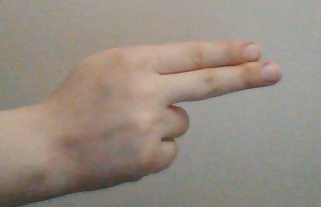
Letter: ain